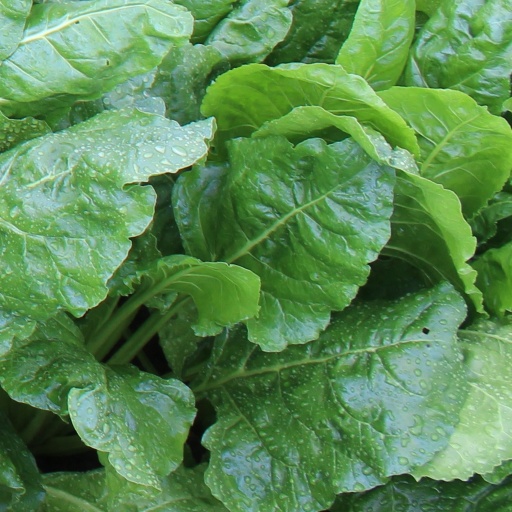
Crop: sugar beet